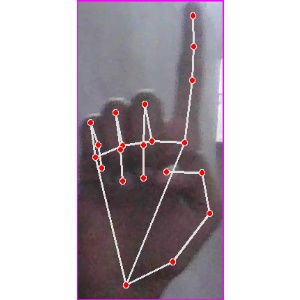
अक्षर: क